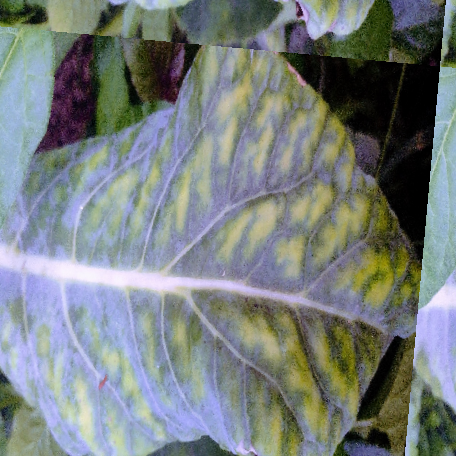
Label: Downy Mildew